Vegetable oils as alternative energy

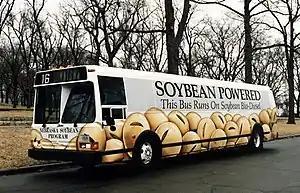
Nebraska school district soybean biodiesel powered bus made possible through the Soybean Board of Nebraska grant program.

Vegetable oils are increasingly used as a substitute for fossil fuels. Vegetable oils are the basis of biodiesel, which can be used like conventional diesel. Some vegetable oil blends are used in unmodified vehicles, but straight vegetable oil often needs specially prepared vehicles which have a method of heating the oil to reduce its viscosity and surface tension, sometimes specially made injector nozzles, increased injection pressure and stronger glow-plugs, in addition to fuel pre-heating is used. Another alternative is vegetable oil refining.